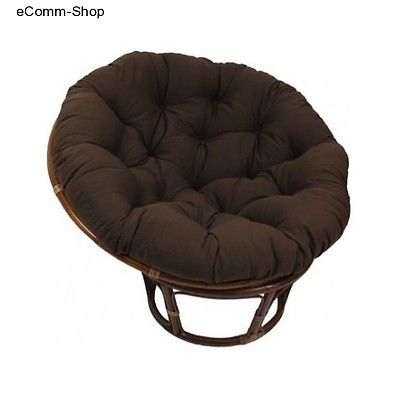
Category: chair